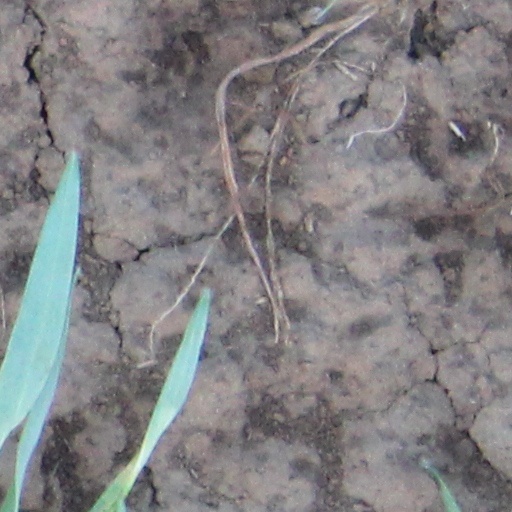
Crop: wheat